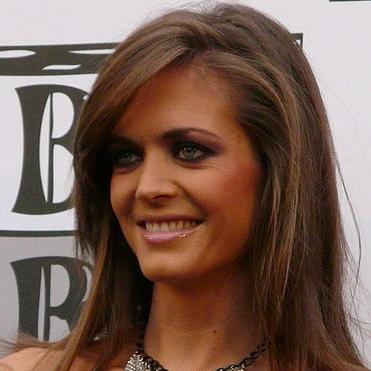
Age: 27